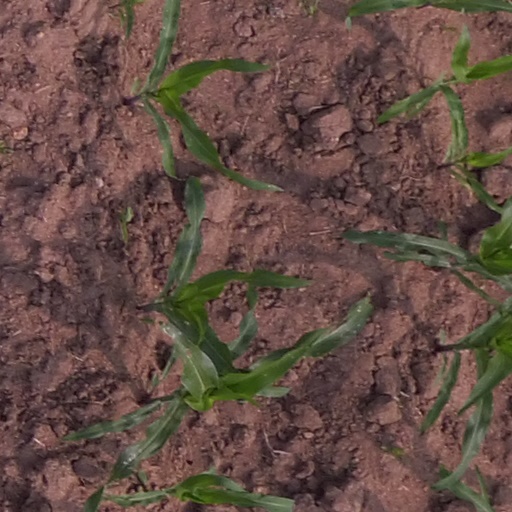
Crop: maize; corn